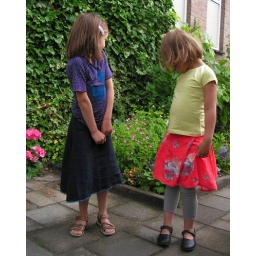
the girls in their new clothes from Paris